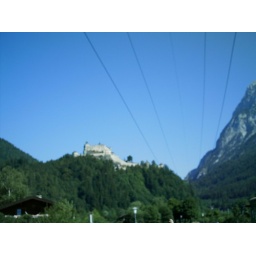
a wicked castle that we hung above in saltzberg: in the cable car